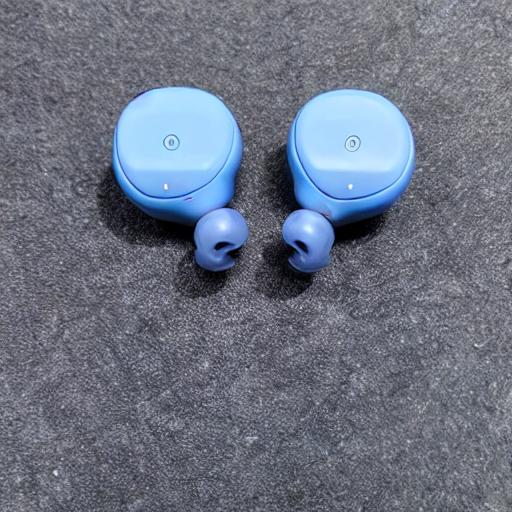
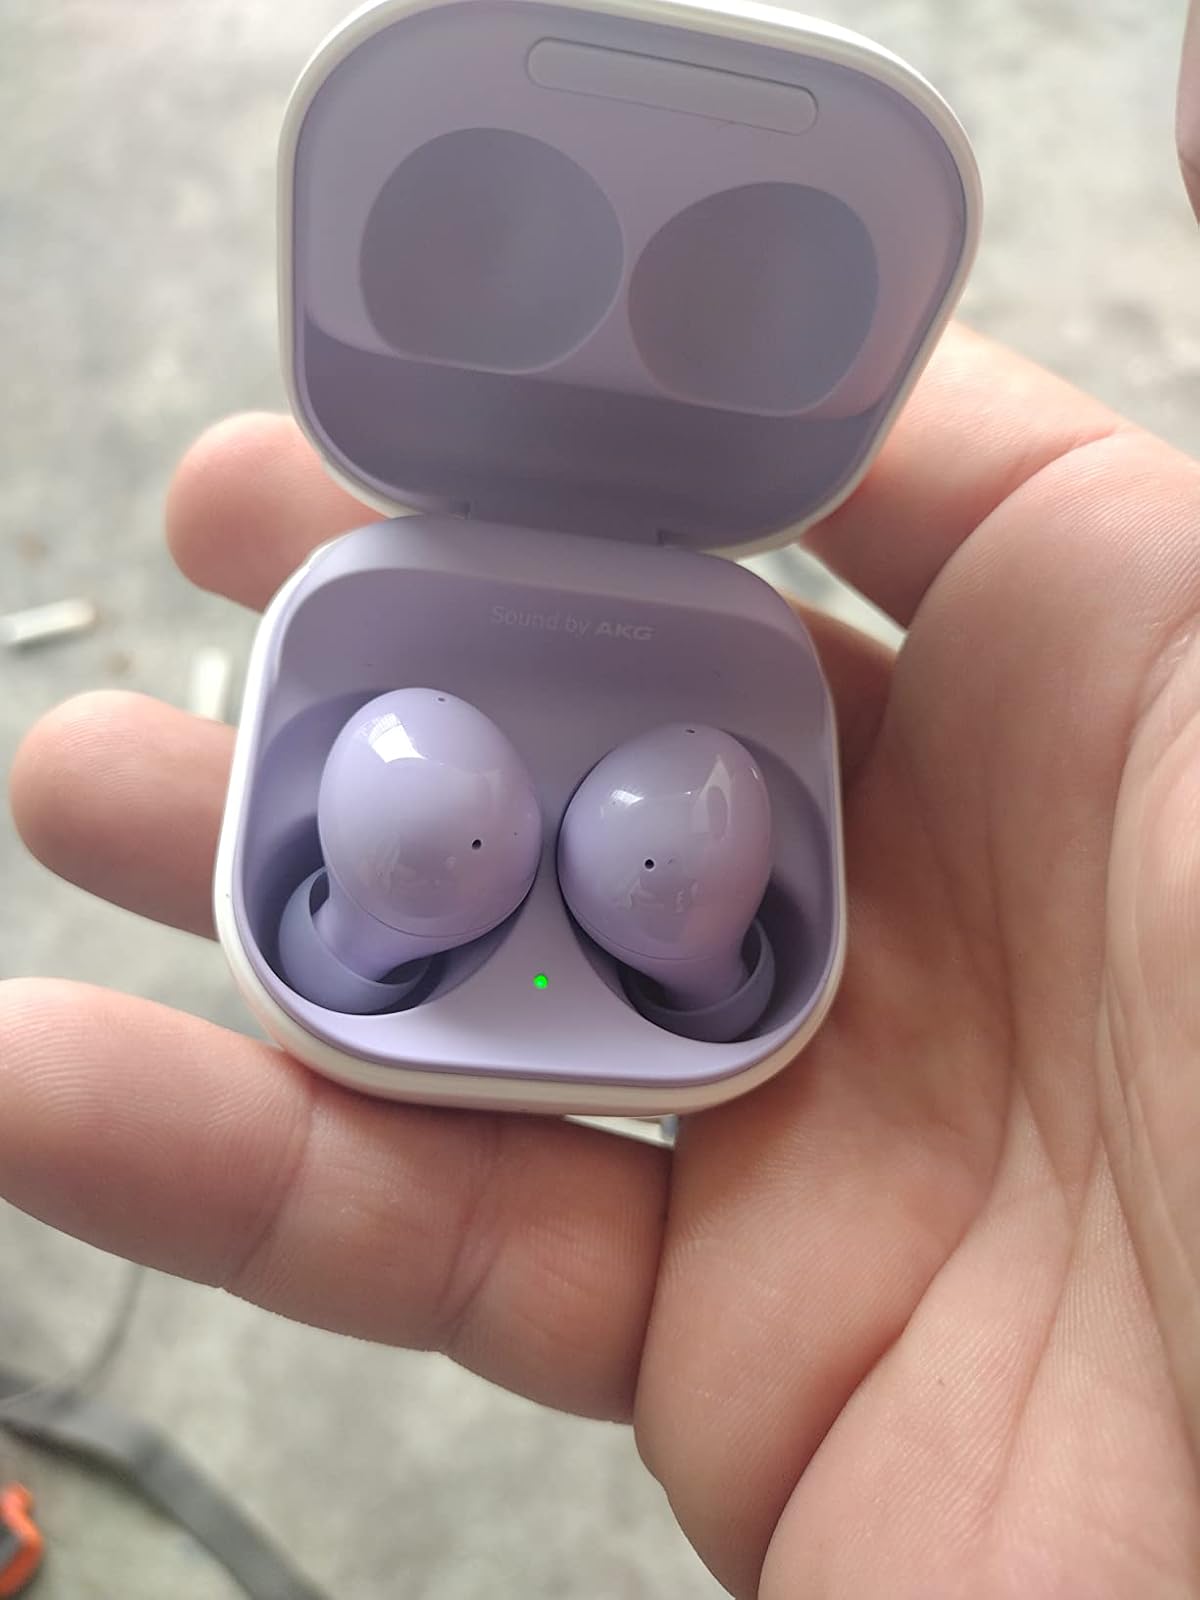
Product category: earbuds
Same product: no